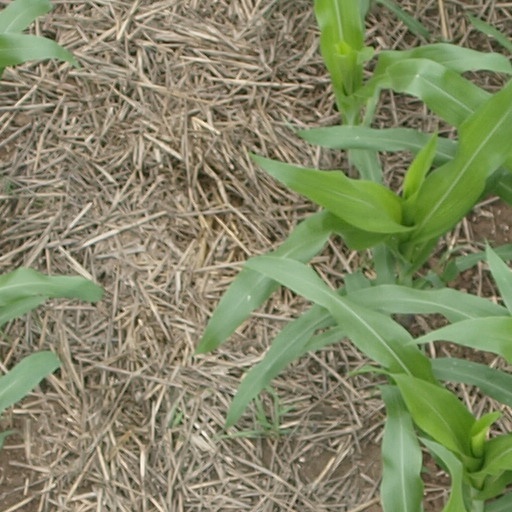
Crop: maize; corn